Dolní Věstonice (archaeological site)

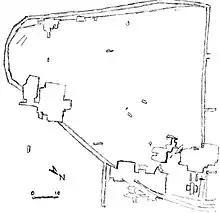
Sitemap of Dolní Věstonice 1 and 2

Dolní Věstonice is an open-air site located along a stream. Its people hunted mammoths and other herd animals, saving mammoth and other bones that could be used to construct a fence-like boundary, separating the living space into a distinct inside and outside. In this way, the perimeter of the site would be easily distinguishable. At the center of the enclosure was a large bonfire and huts were grouped together within the barrier of the bone fence.